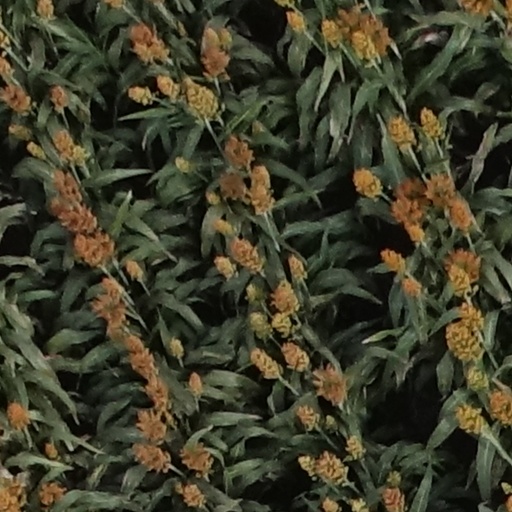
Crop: sorghum